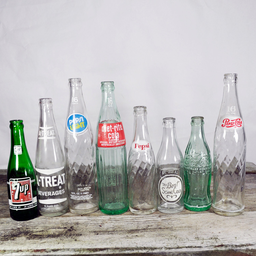
Label: bottles